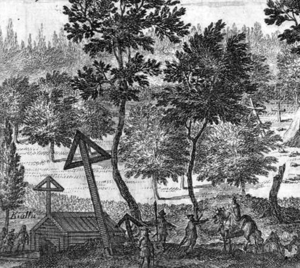
Ingamoder est le nom suédois utilisé par l'historiographie moderne pour désigner la fille du roi Emund le Vieux qui épouse le roi Stenkil de Suède et dont le nom demeure inconnu. Il se traduit en français par « Mère de Inge ».
La fontaine de Sainte Ingemo était une source sacrificielle et fontaine à dévotion dans la province suédoise de Västergötland.